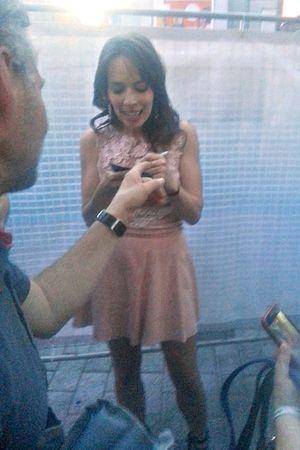
Ma photo d'Amélie Veilleux, à Montréal, Québec, Canada aux Francofolies de Montréal.
Amélie Veille, de son véritable nom Amélie Veilleux, est une auteure-compositrice-interprète québécoise, née le 8 septembre 1981 à Saint-Georges, au Québec.